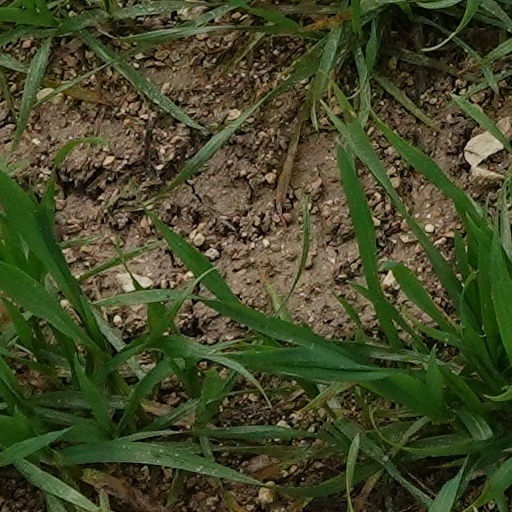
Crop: wheat